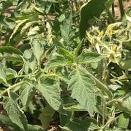
Crop: Tomato
Condition: healthy-leaf